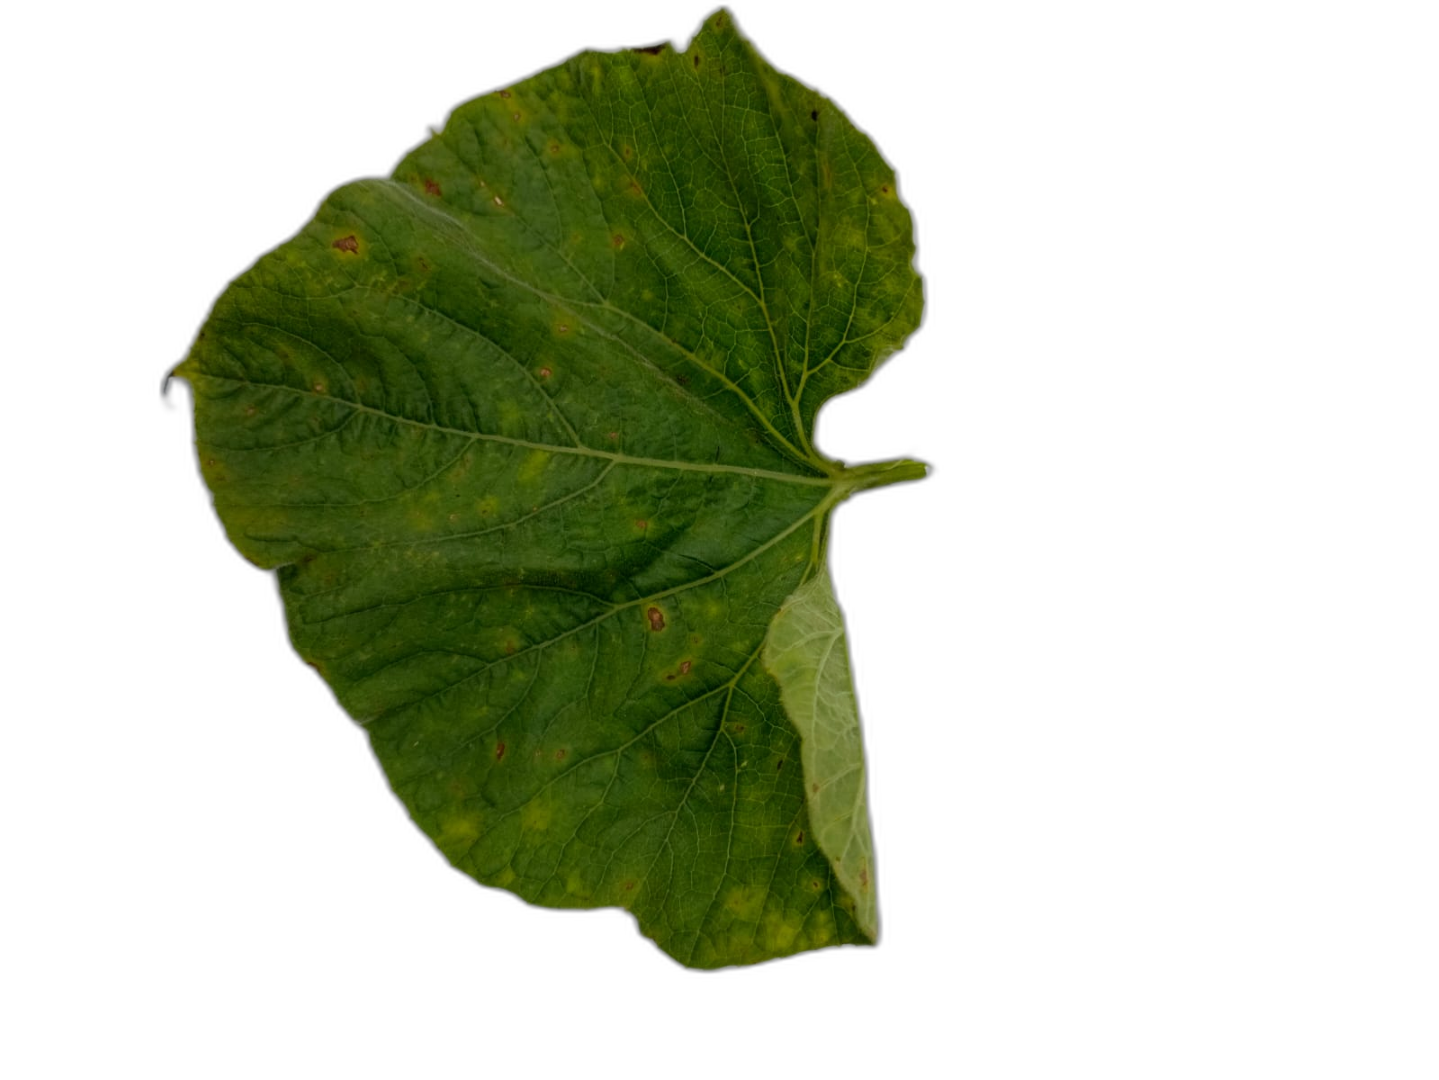
Crop: Bottle Gourd
Label: Alternaria_Leaf_Blight